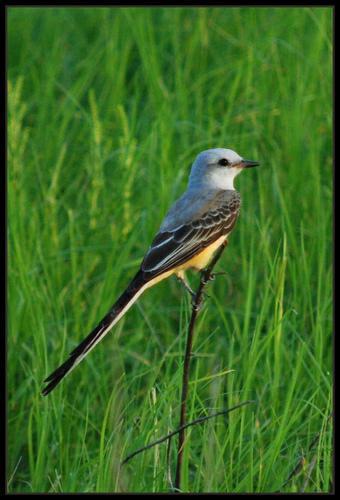
A photo of a scissor tailed flycatcher